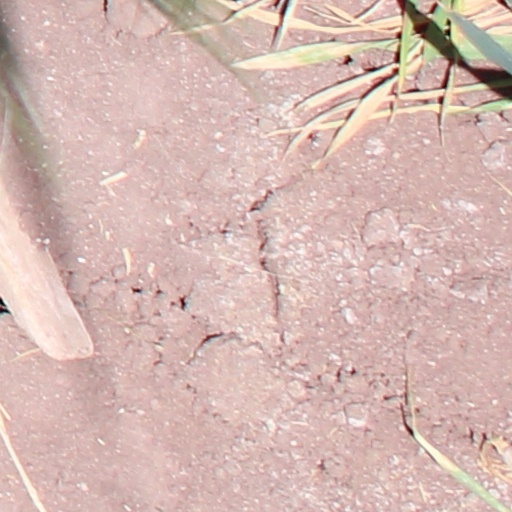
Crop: wheat